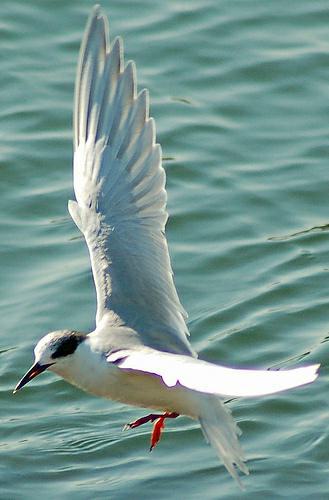
A photo of a forsters tern